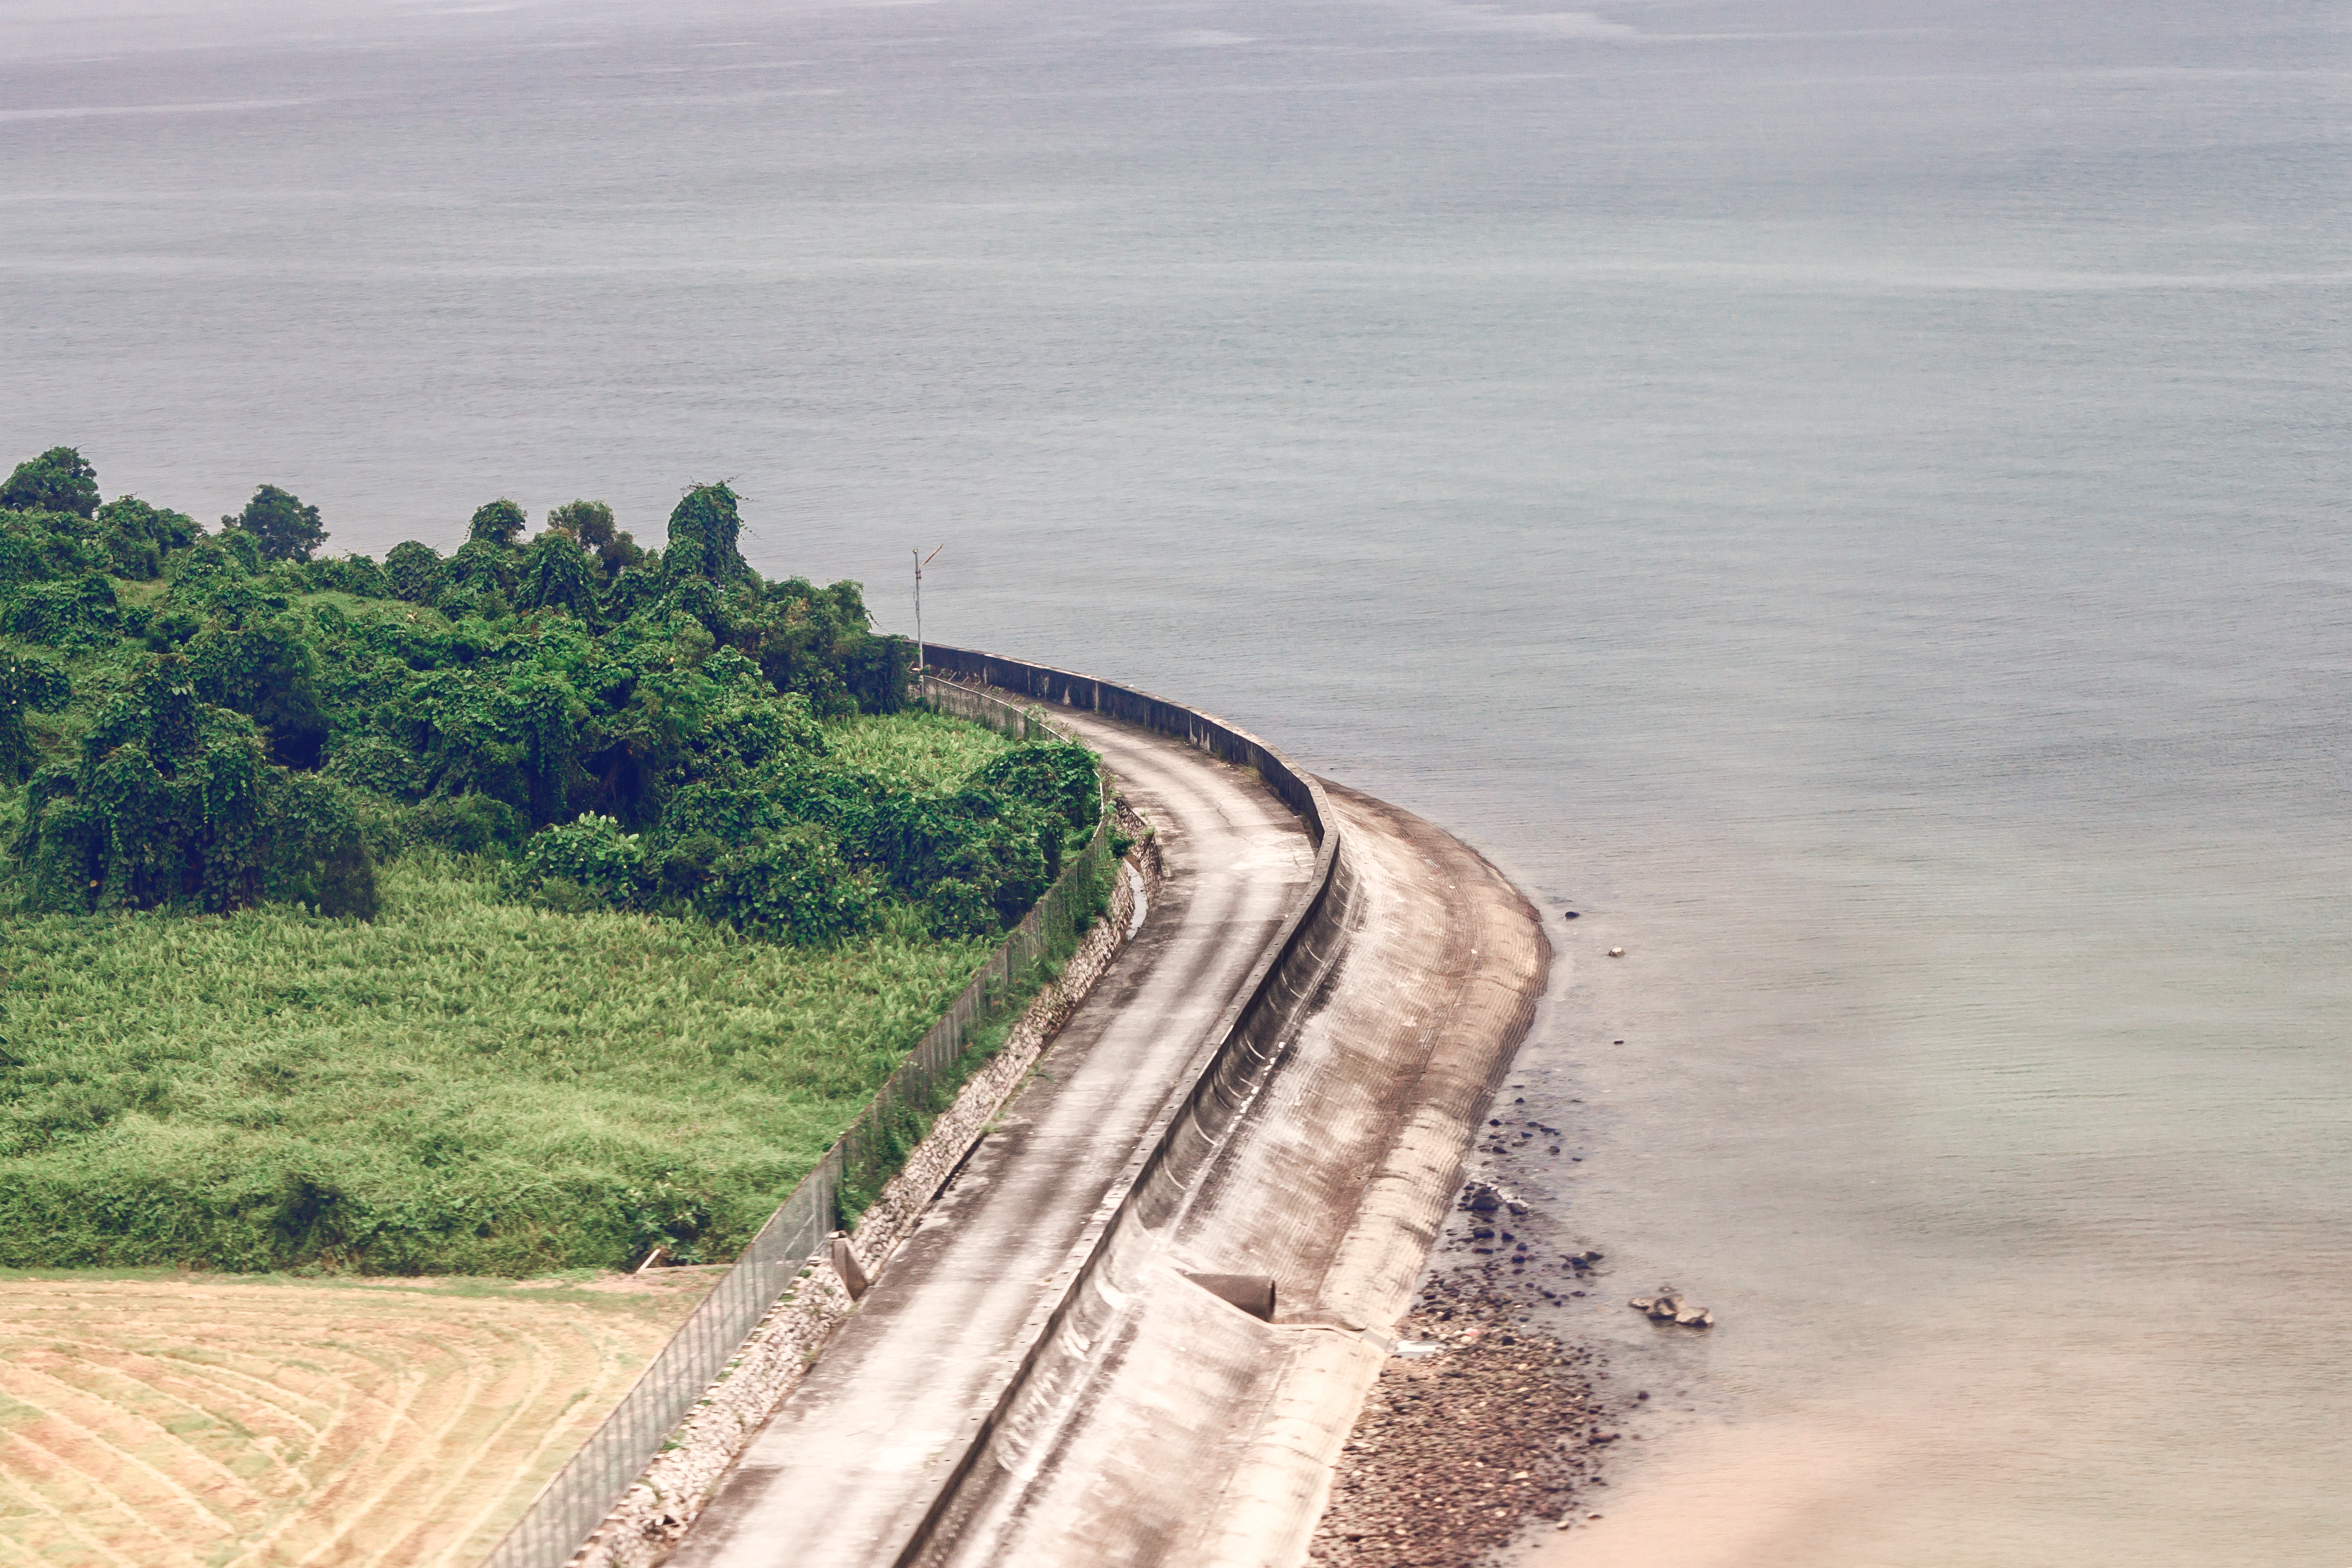
road, water, sky, tree, transport, water resources, infrastructure, thoroughfare, rural area, river, dirt road, waterway, line, sea, horizon, landscape, lane, coast, plain, nonbuilding structure, plant, road surface, highway, levee, road trip